Hose House No. 2 (Idaho Springs, Colorado)

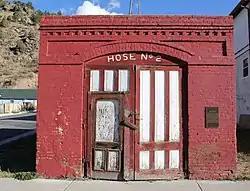

Hose House No. 2, at 600 Colorado Blvd. in Idaho Springs, Colorado, was built around 1882. It was listed on the National Register of Historic Places in 1998.